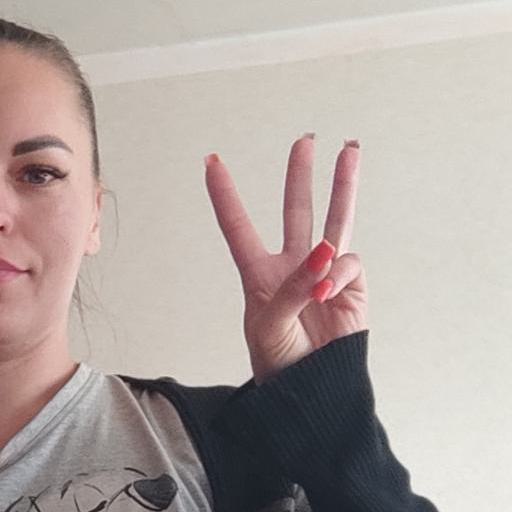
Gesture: three